Thomas Leyland

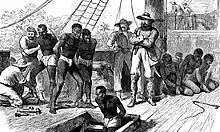
Slavers bringing captives on board a slave ship on Africa's west coast

Thomas Leyland (c. 1752–1827) was an English slave trader. In 1776, he won a lottery and with his share of the winnings, he set himself up in the slave trade. Leyland bought at least 22,365 enslaved Africans and took them on his slave ships to the Americas.